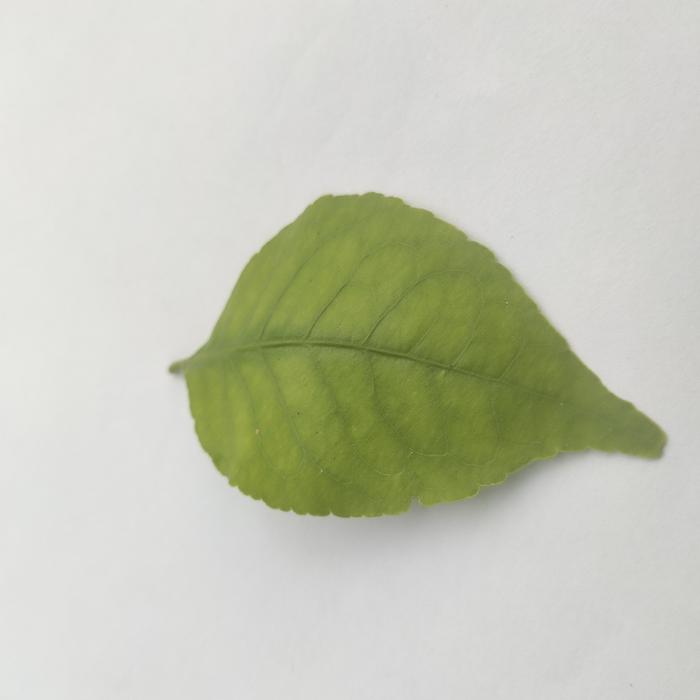
Crop: Aegle Marmelos
Leaf condition: Cercospora_Leaf